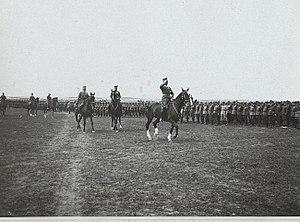
Karl von Kirchbach auf Lauterbach, né le 20 mai 1856 à Gyöngyös, mort le 20 mai 1939 à Scharnstein, est un comte et militaire austro-hongrois qui a combattu pendant la Première Guerre mondiale.